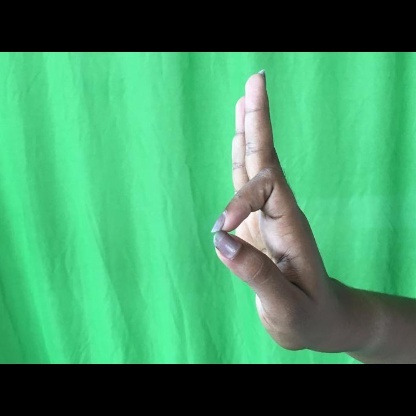
Mudra: Aralam